Duck Lake, Saskatchewan

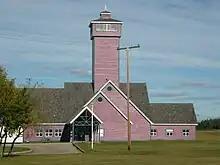
Duck Lake Regional Interpretive Centre

Historic Carpenter Gothic style All Saints Anglican Church built in 1896 is a municipal heritage site. Its historic cemetery contains the graves of some of those who fought in the Battle of Duck Lake as well as those of other pioneers of the community.